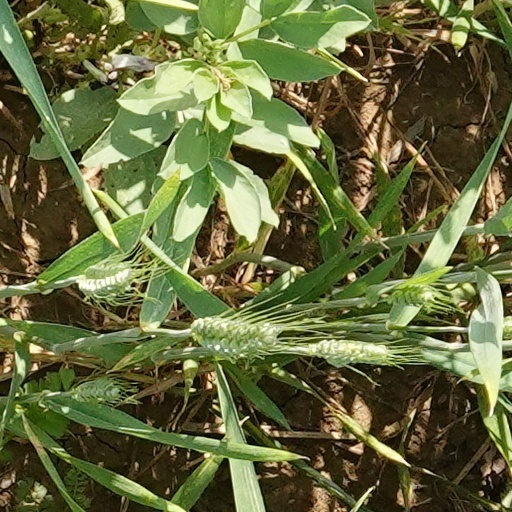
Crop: wheat